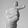
ASL letter: T